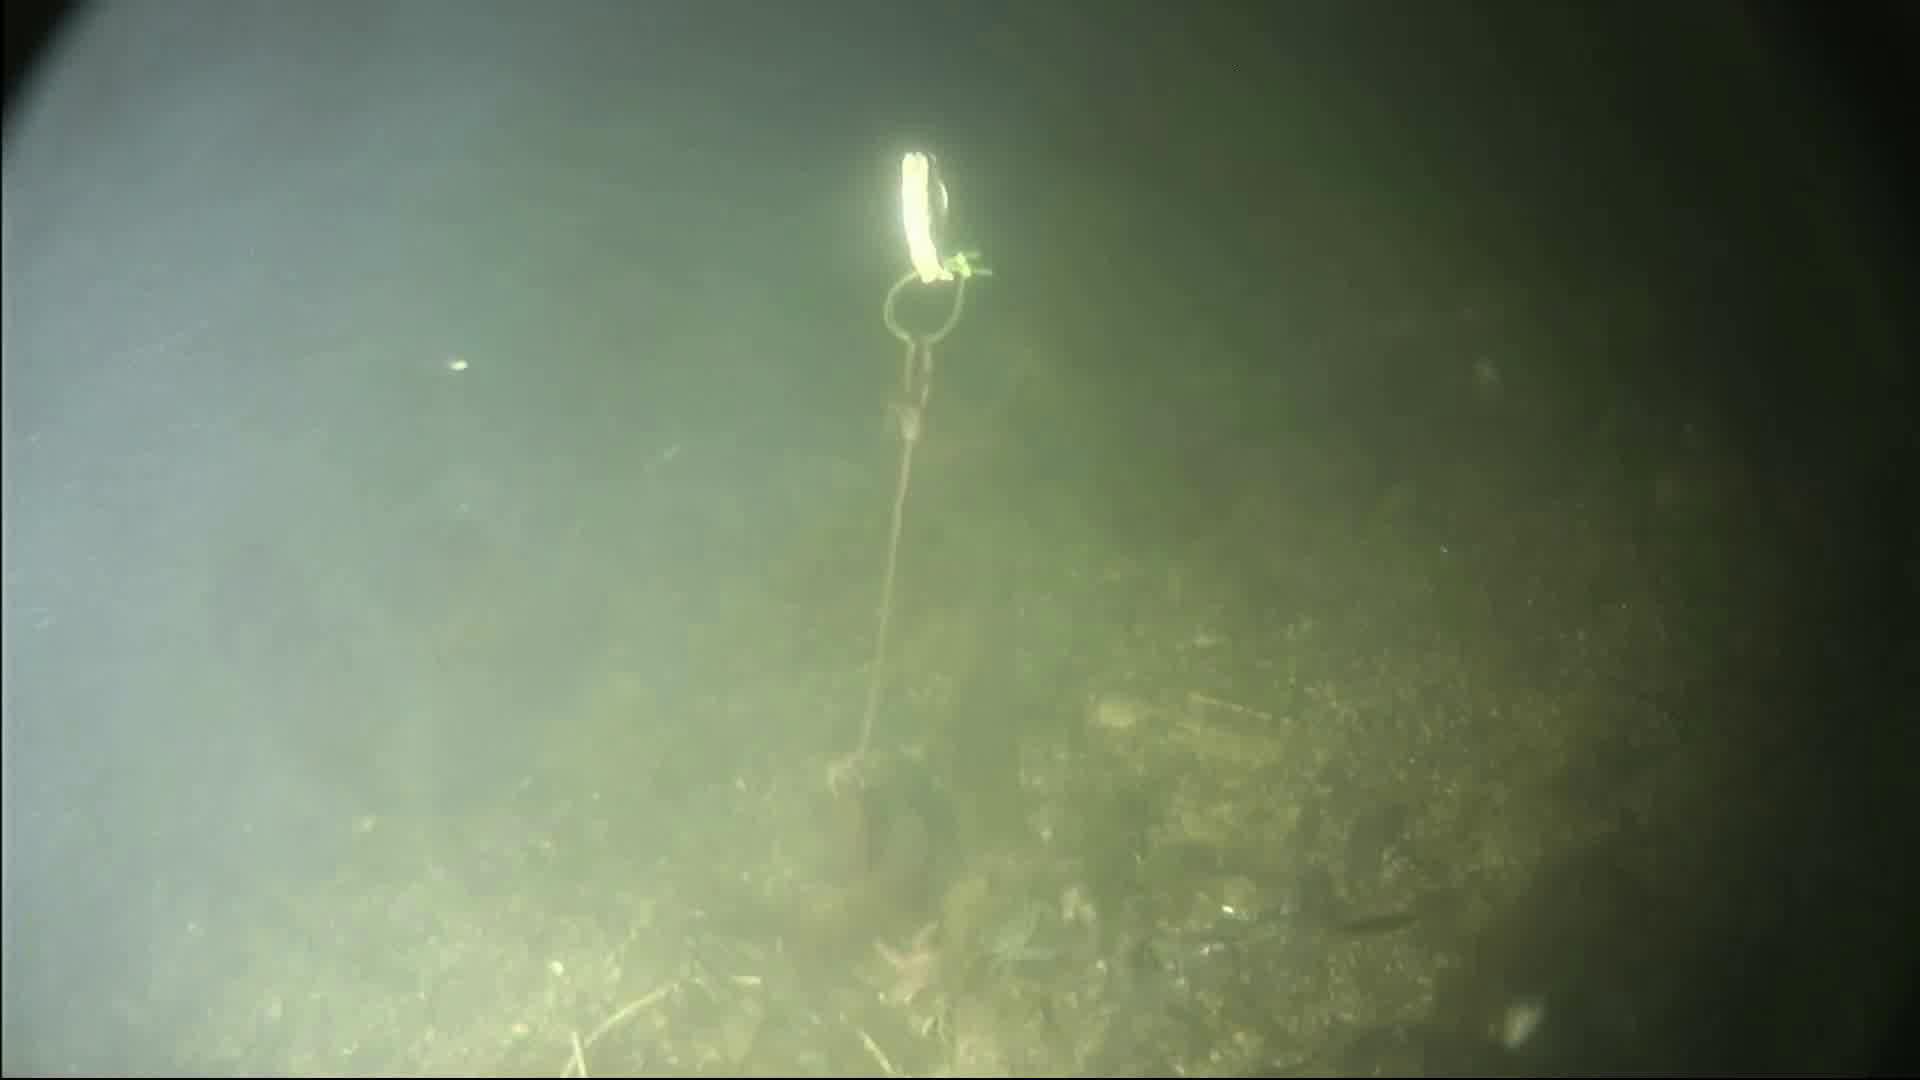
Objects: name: starfish
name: crab
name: small_fish